Bollinger

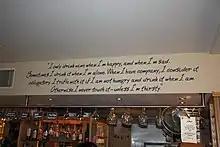
A notice showing Lily Bollinger's saying about champagne (St Peter Port, Guernsey)

In 1918 Jacques Bollinger, the son of Georges, took over the company. Jacques married Élisabeth Law de Lauriston Boubers, known as "Lily". Jacques further expanded the facilities by building new cellars, purchasing the Tauxières vineyards, and acquiring the assets of another Champagne house on Boulevard du Maréchal de Lattre de Tassigny, where Bollinger's offices are presently located.